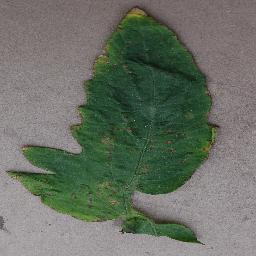
Label: Tomato___Bacterial_spot